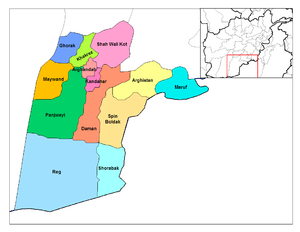
Shah Wali Kot est un district d'Afghanistan situé dans le Nord de la province de Kandahâr. Les districts contigus sont Khakrez à l'ouest, Naish au nord ainsi que Daman et Arghandab au sud. Le district partage sa frontière nord avec la province d'Oruzgan et sa frontière est avec la province de Zabol. La population du district était de 38 400 habitants en 2006. Le centre administratif du district est situé dans sa partie sud. Le district a été connu comme étant une place forte des Talibans.
Khakrez est un district d'Afghanistan situé dans le Nord de la province de Kandahâr. Les districts contigus sont Ghorak à l'ouest, Maywand et Panjwai au sud, Arghandab et Shah Wali Kot à l'est ainsi que Naish au nord dans la province d'Orozgân. La population y était de 20 000 habitants en 2006. Le centre administratif du district est le village de Khakrez située dans sa partie occidentale.
Les provinces d'Afghanistan sont divisés en Wolaswalei ou districts.
Kandahar ou Kandahâr est l'une des plus grandes des trente-quatre provinces de l'Afghanistan. Elle est située dans le Sud de l'Afghanistan, entre l'Helmand, l'Orozgân et la province de Zâbol. Sa capitale est la ville de Kandahar, qui est située sur la rivière Arghandab. La province compte 1 151 100 habitants, dont plus de 450 000 pour la seule capitale. Les habitants de la province de Kandahâr sont principalement des Pachtounes.